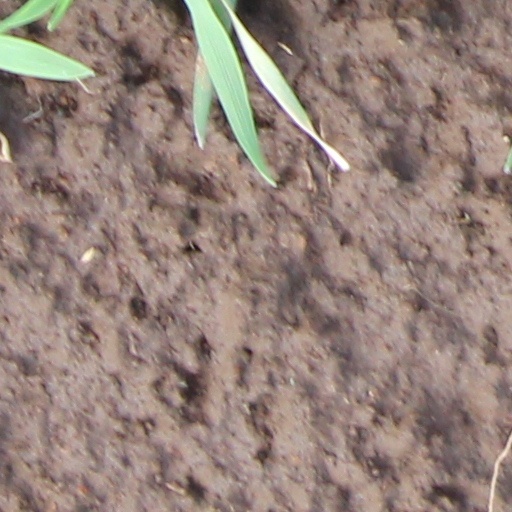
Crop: wheat